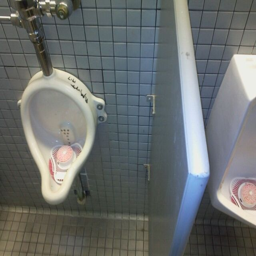
a mens bath room with two stalls.
Two toilets against a wall in a lavatory.
Two urinals in a bathroom separated by a small wall.
A bathroom urinal with a air freshener sitting inside of it.
A urinal that is written on with a urinal cake inside of it.